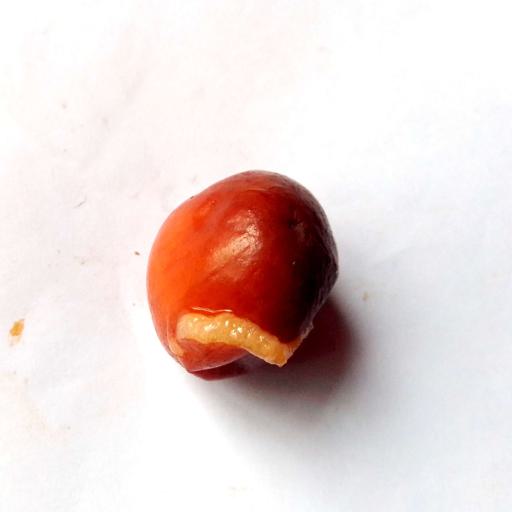
Label: bruised